Jarrahids

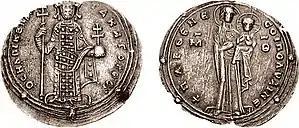
Emperor Romanus III ("depicted on coin") of the Byzantine Empire persuaded the Jarrahids to relocate their encampments close to his territory in Antioch, where they served as allies of the Byzantines in their campaigns against regional Muslim states.

Daghfal's son, Mufarrij, entered the historical record during the Fatimid struggle with Alptakin, a Qarmatian-backed Buyid commander who took over Damascus. Alptakin was defeated at the Battle of Ramla in 977, and Mufarrij captured him between Kafr Saba and Qalansawa to collect the 100,000 gold dinar-bounty placed on his head by the Fatimid caliph al-Aziz. The Jarrahids detained Alptakin either at Yubna or Tell es-Safi in southern Palestine before transferring him to the Fatimids. In return for the Jarrahids' support, al-Aziz made Mufarrij "wālī" (governor) of Ramla.